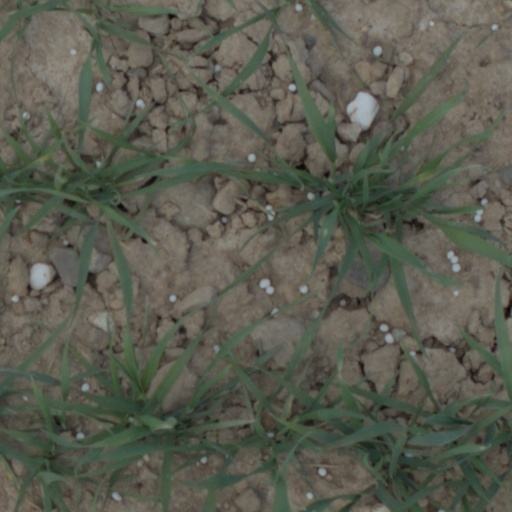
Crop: wheat